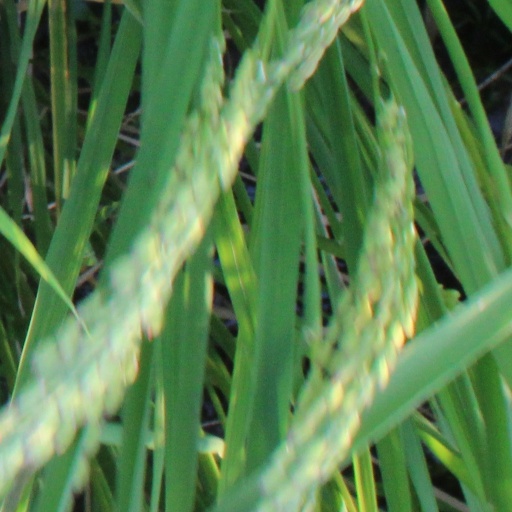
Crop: rice